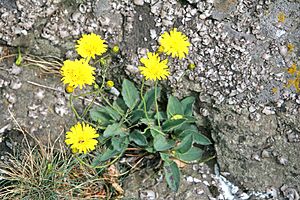
Håret høgeurt
Håret høgeurt er en 5-30 cm høj urt, der vokser på tør sandet bund i vejkanter og overdrev. Under tørke, ruller bladene ind og viser kun den filtede underside. For insekterne, der kan se UV-lys, har de yderste kroner i kurven en anden farve end for mennesker.